3d Low Altitude Air Defense Battalion

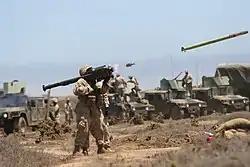
An NCO with 3d LAAD Battalion coaches a Marine as he fires an FIM-92A Stinger missile at an unmanned aerial target during training.

In January 2003, the Battalion's training again focused on preparations for war in Iraq. By the end of January, the Offload Preparation Party and Arrival and Assembly Operations Element departed Camp Pendleton bound for Kuwait. A Battery's 1st Platoon departed for Kuwait on 27 January. On 5 February, the Battalion's equipment was embarked aboard the USNS Soderman. Four days later, the remainder of the battalion departed March Air Force Base for Kuwait. By 13 February, the battalion consolidated at Ali Al Salem Air Base, Kuwait and dedicated its time to training and preparing for crossing the border into Iraq. On 24 Feb, the battalion departed Ali Al Salem for Camp Work Horse located in Tactical Assembly Area Coyote.